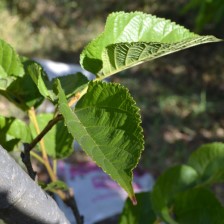
Variety: TaiwanStraberry